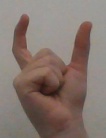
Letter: nun